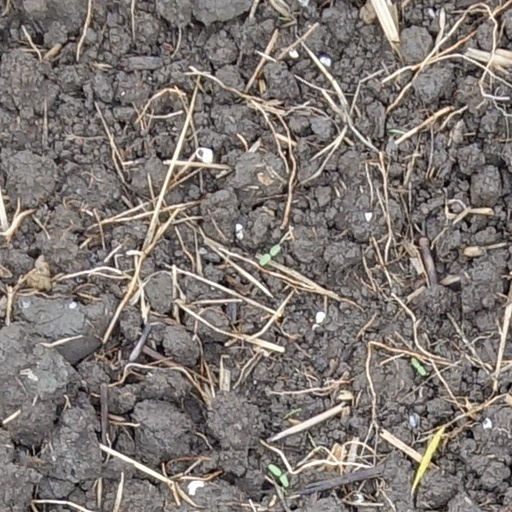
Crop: wheat